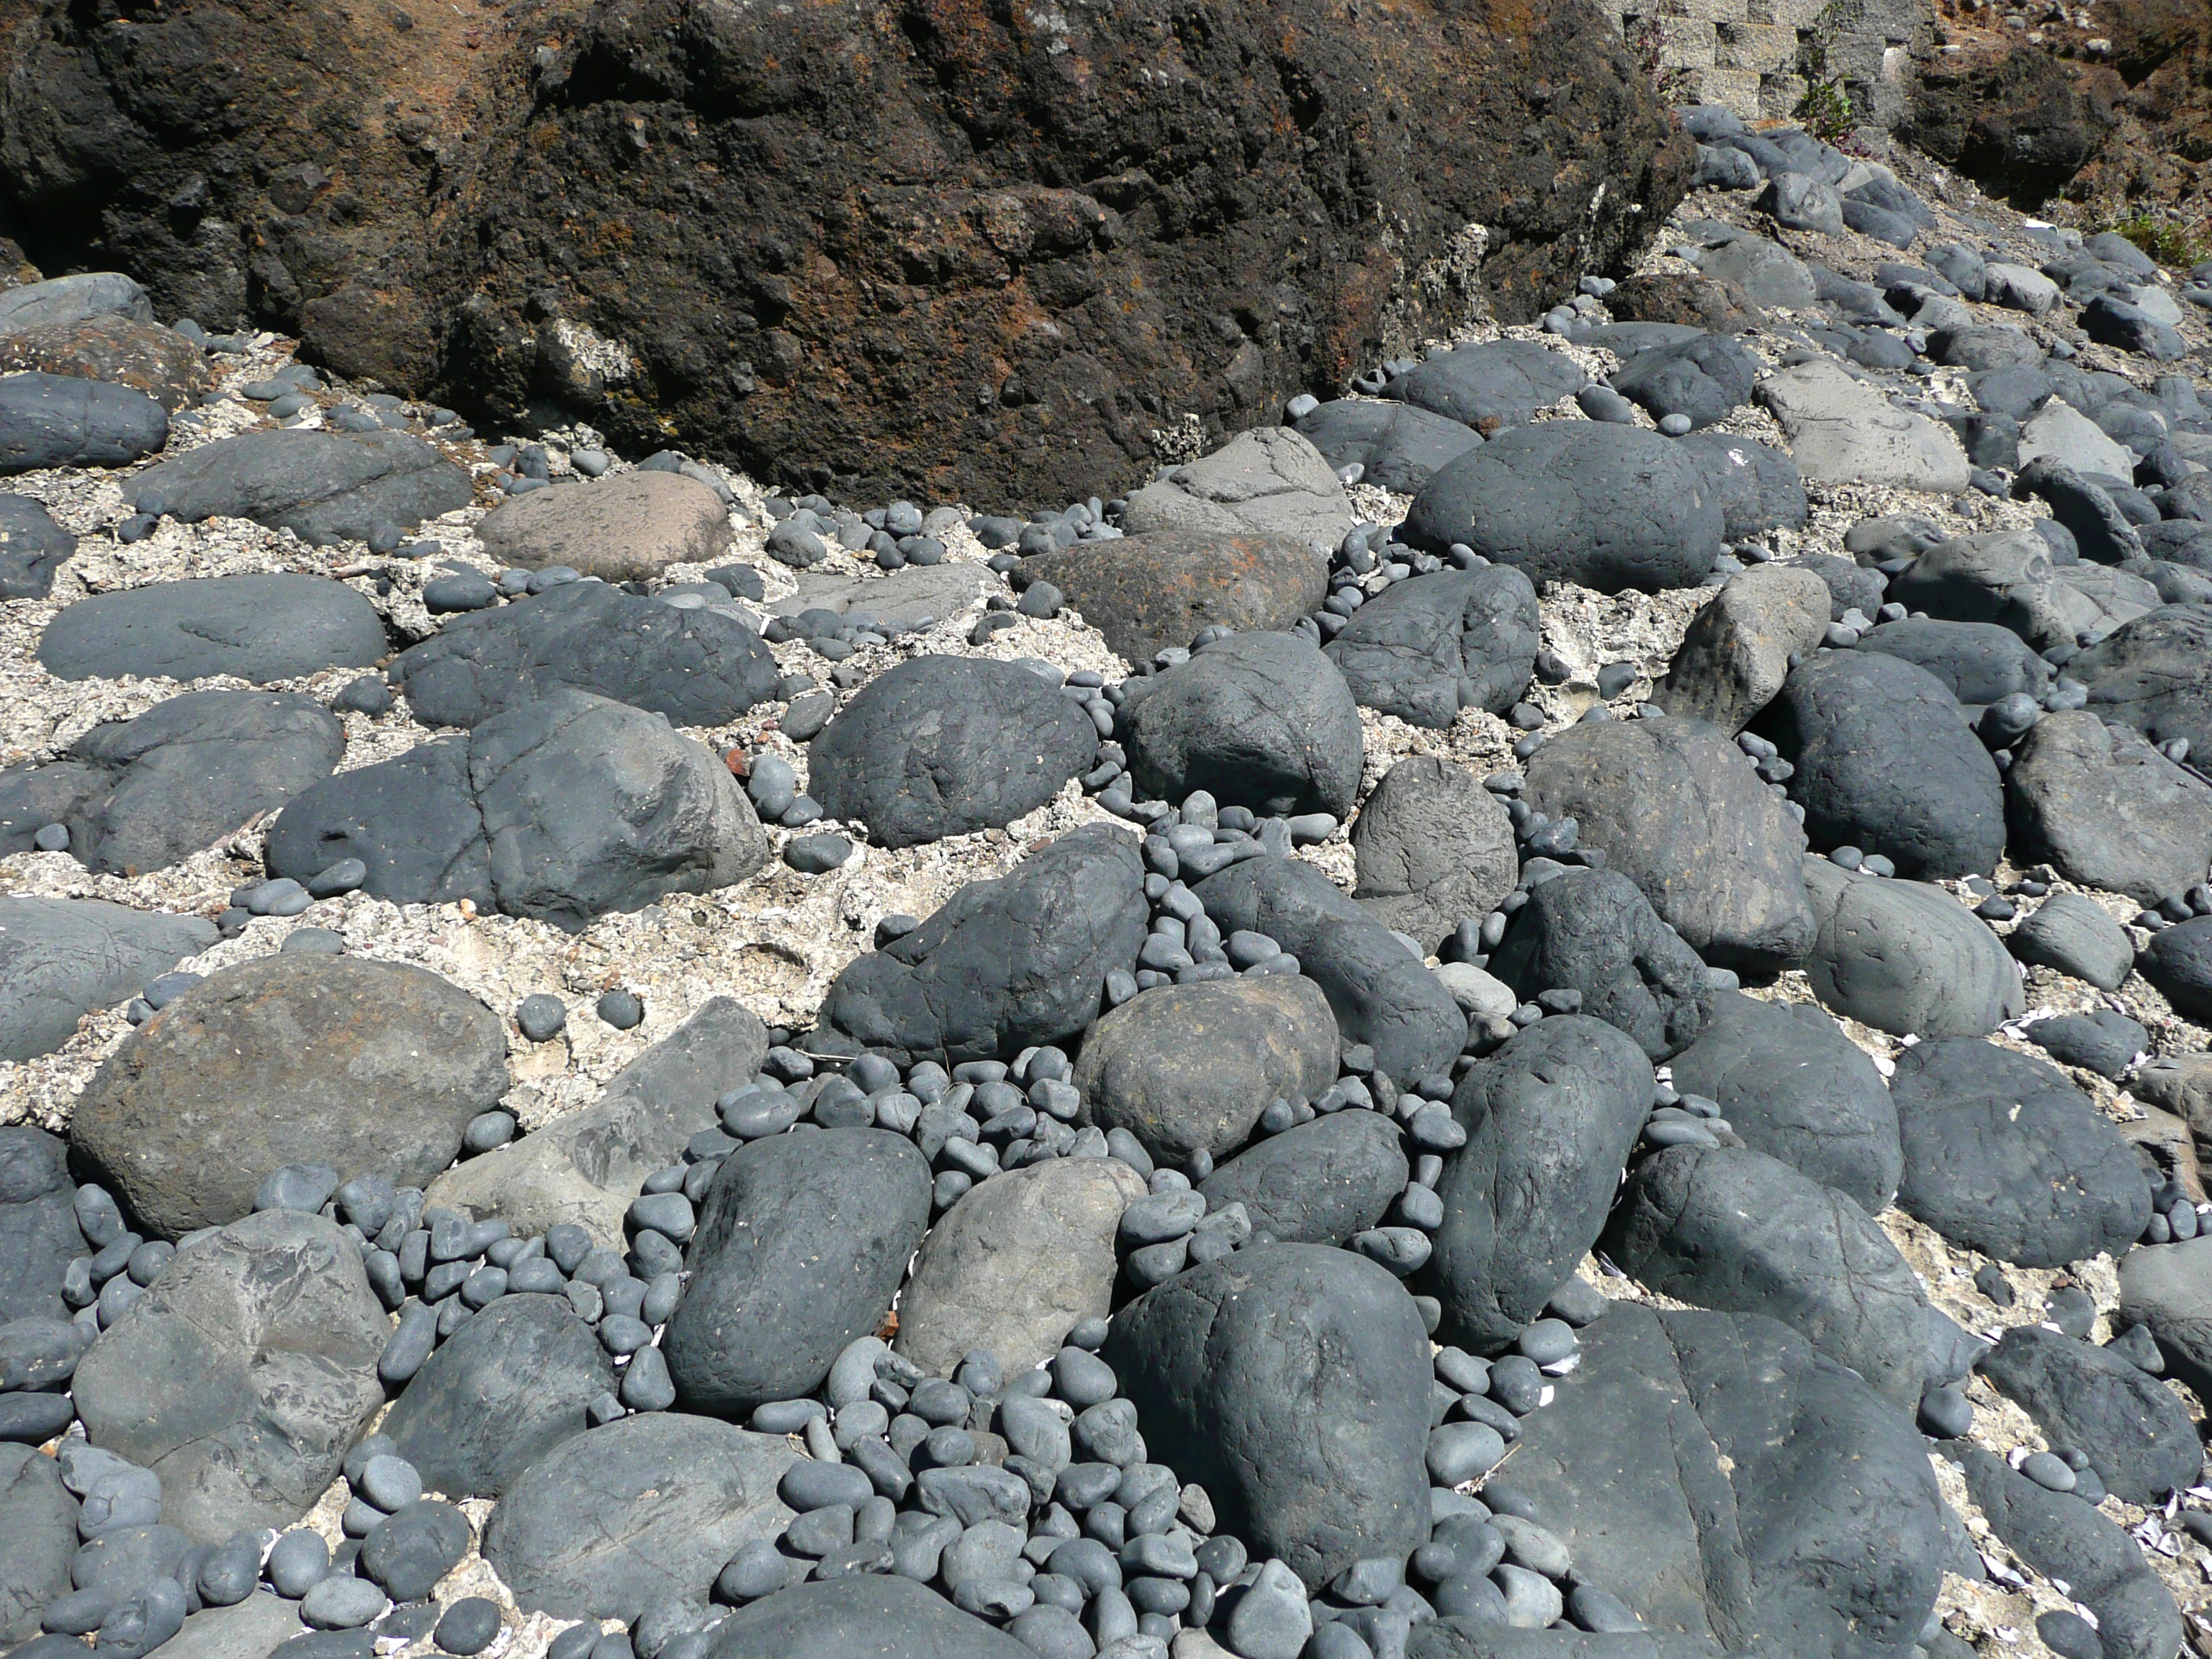
beach, sea, nature, rock, ocean, stone, shoreline, pebble, soil, material, rubble, geology, boulder, pacific, bedrock